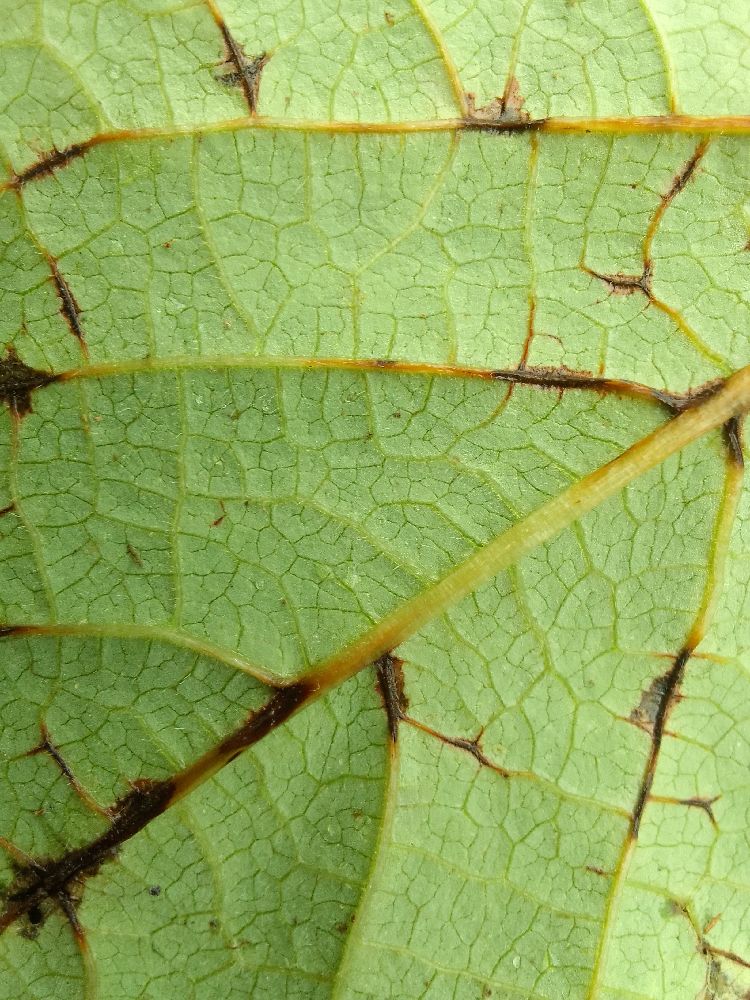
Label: anthracnose